Priestfield Stadium

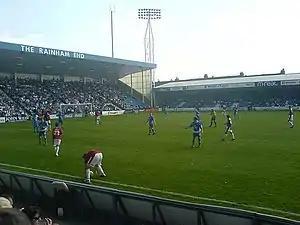
The Rainham End and Gordon Road Stand during a match in 2007

The main stand on the northern side of the pitch was demolished in 1999, along with a section of away terracing, to be replaced with a new state-of-the-art facility dubbed the Medway Stand, but the work was beset by problems. Due to serious delays with the building of the new stand, the club was forced to spend most of the subsequent season first with that side of the ground completely empty, then later with building work ongoing. Supporters were not able to sit in the new stand until the latter stages of the 1999–2000 season, and even then many of the facilities had not been finished. The stand also caused severe financial problems for the club, as its facilities eventually cost significantly more than the original estimate. The stand was named following a vote by Gillingham supporters.